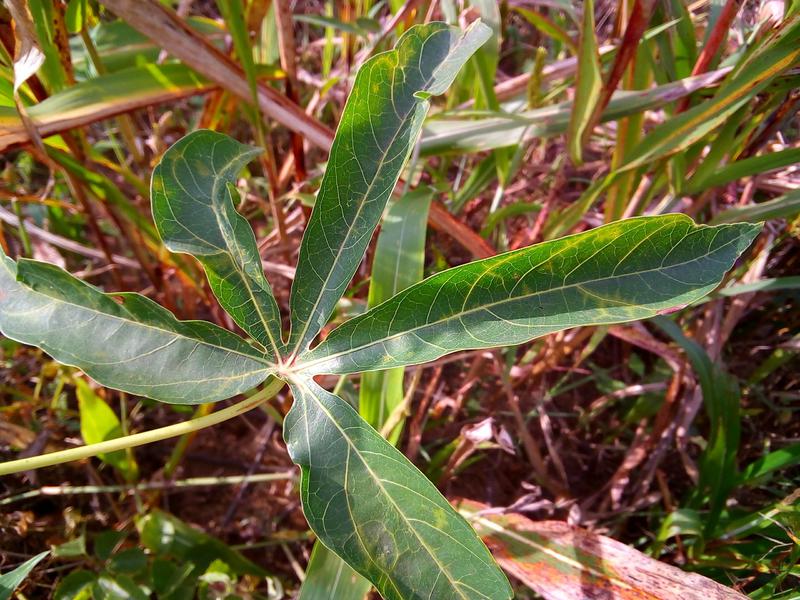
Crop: cassava
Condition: brown_streak_disease